Claudia Álvarez

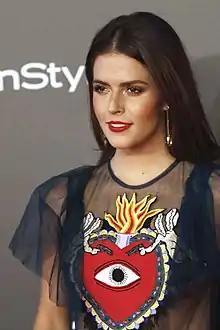
Álvarez in 2017

Claudia Álvarez (born Claudia Álvarez Ocampo, October 6, 1981) is a Mexican actress. Her debut was in 2004 on the soap opera Las Juanas in the role Juana Prudencia.